Dacrytherium

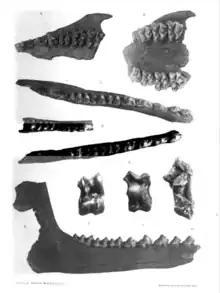
"D. ovinum" mandibles and calcaneus. The astragalus, initially thought to belong to the genus, was later reclassified as belonging to "Choeropotamus".

The modern-day diagnoses of "Dacrytherium" include a low-positioned roof of the cranium, an elongated and transversely developed muzzle with a wide and empty preorbital space, a lack of any postorbital bar structure, and the mastoid part of the temporal bone being exposed in the outer area between the exoccipital part of the occipital bone and the squamosal bone. The skull of "Dacrytherium" is overall similar in structure to "Anoplotherium" with one main difference being the robust build of the larger skull of "Anoplotherium" for supporting stronger muscles. Pearson stressed that such differences do not separate the close affinities of the two genera, similar to how larger species of "Mixtotherium" are still close in affinity to smaller species despite their different builds or how tiger skulls are still similar to those of house cats.